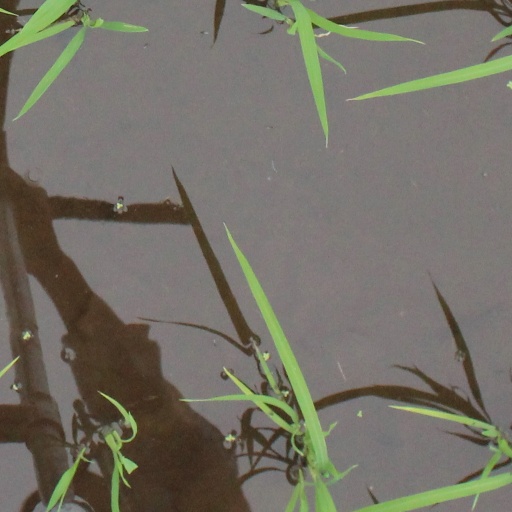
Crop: rice